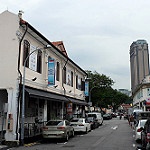
Label: street